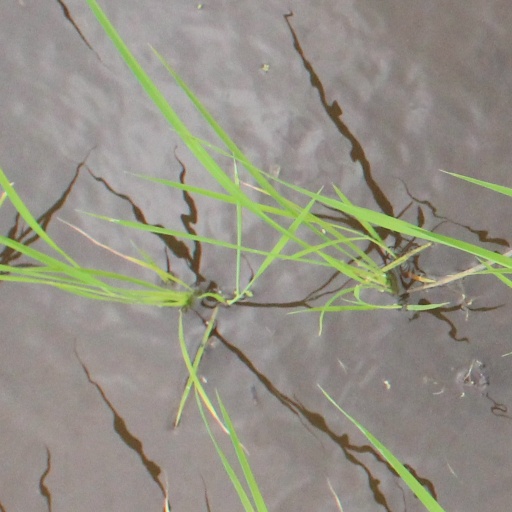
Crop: rice